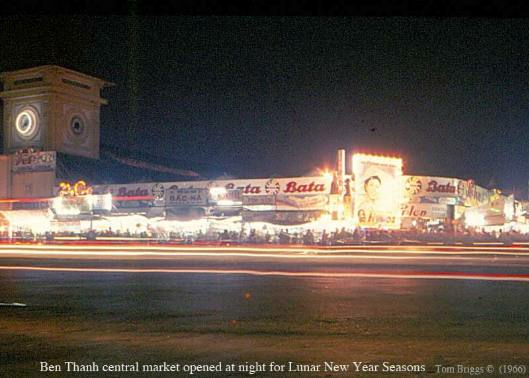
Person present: No